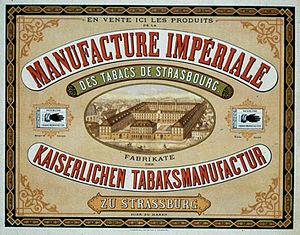
Eugène Rolland, né à Metz le 9 août 1812 et décédé à Paris le 31 mars 1885, est un ingénieur français. Sorti de l’École polytechnique en 1832, il fit la plus grande partie de sa carrière au sein de la Régie des Tabacs, de 1844 à 1881.
La Manufacture des tabacs de Strasbourg, construite entre 1849-1852, est une ancienne manufacture des tabacs située 7, rue de la Krutenau à Strasbourg.